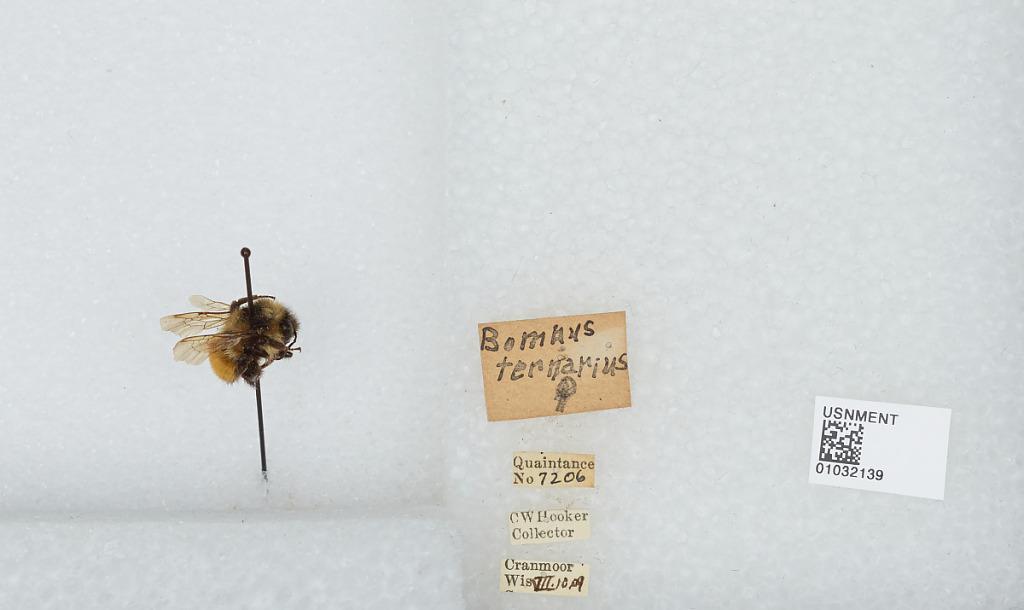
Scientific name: Bombus (Pyrobombus) ternarius Say
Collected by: C. Hooker
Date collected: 1909-7-10
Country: United States
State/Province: Wisconsin
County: Wood
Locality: Cranmoor
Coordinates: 44.3544, -90.0169